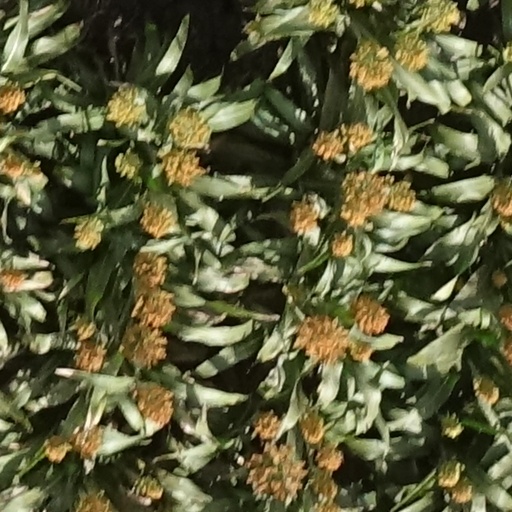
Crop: sorghum